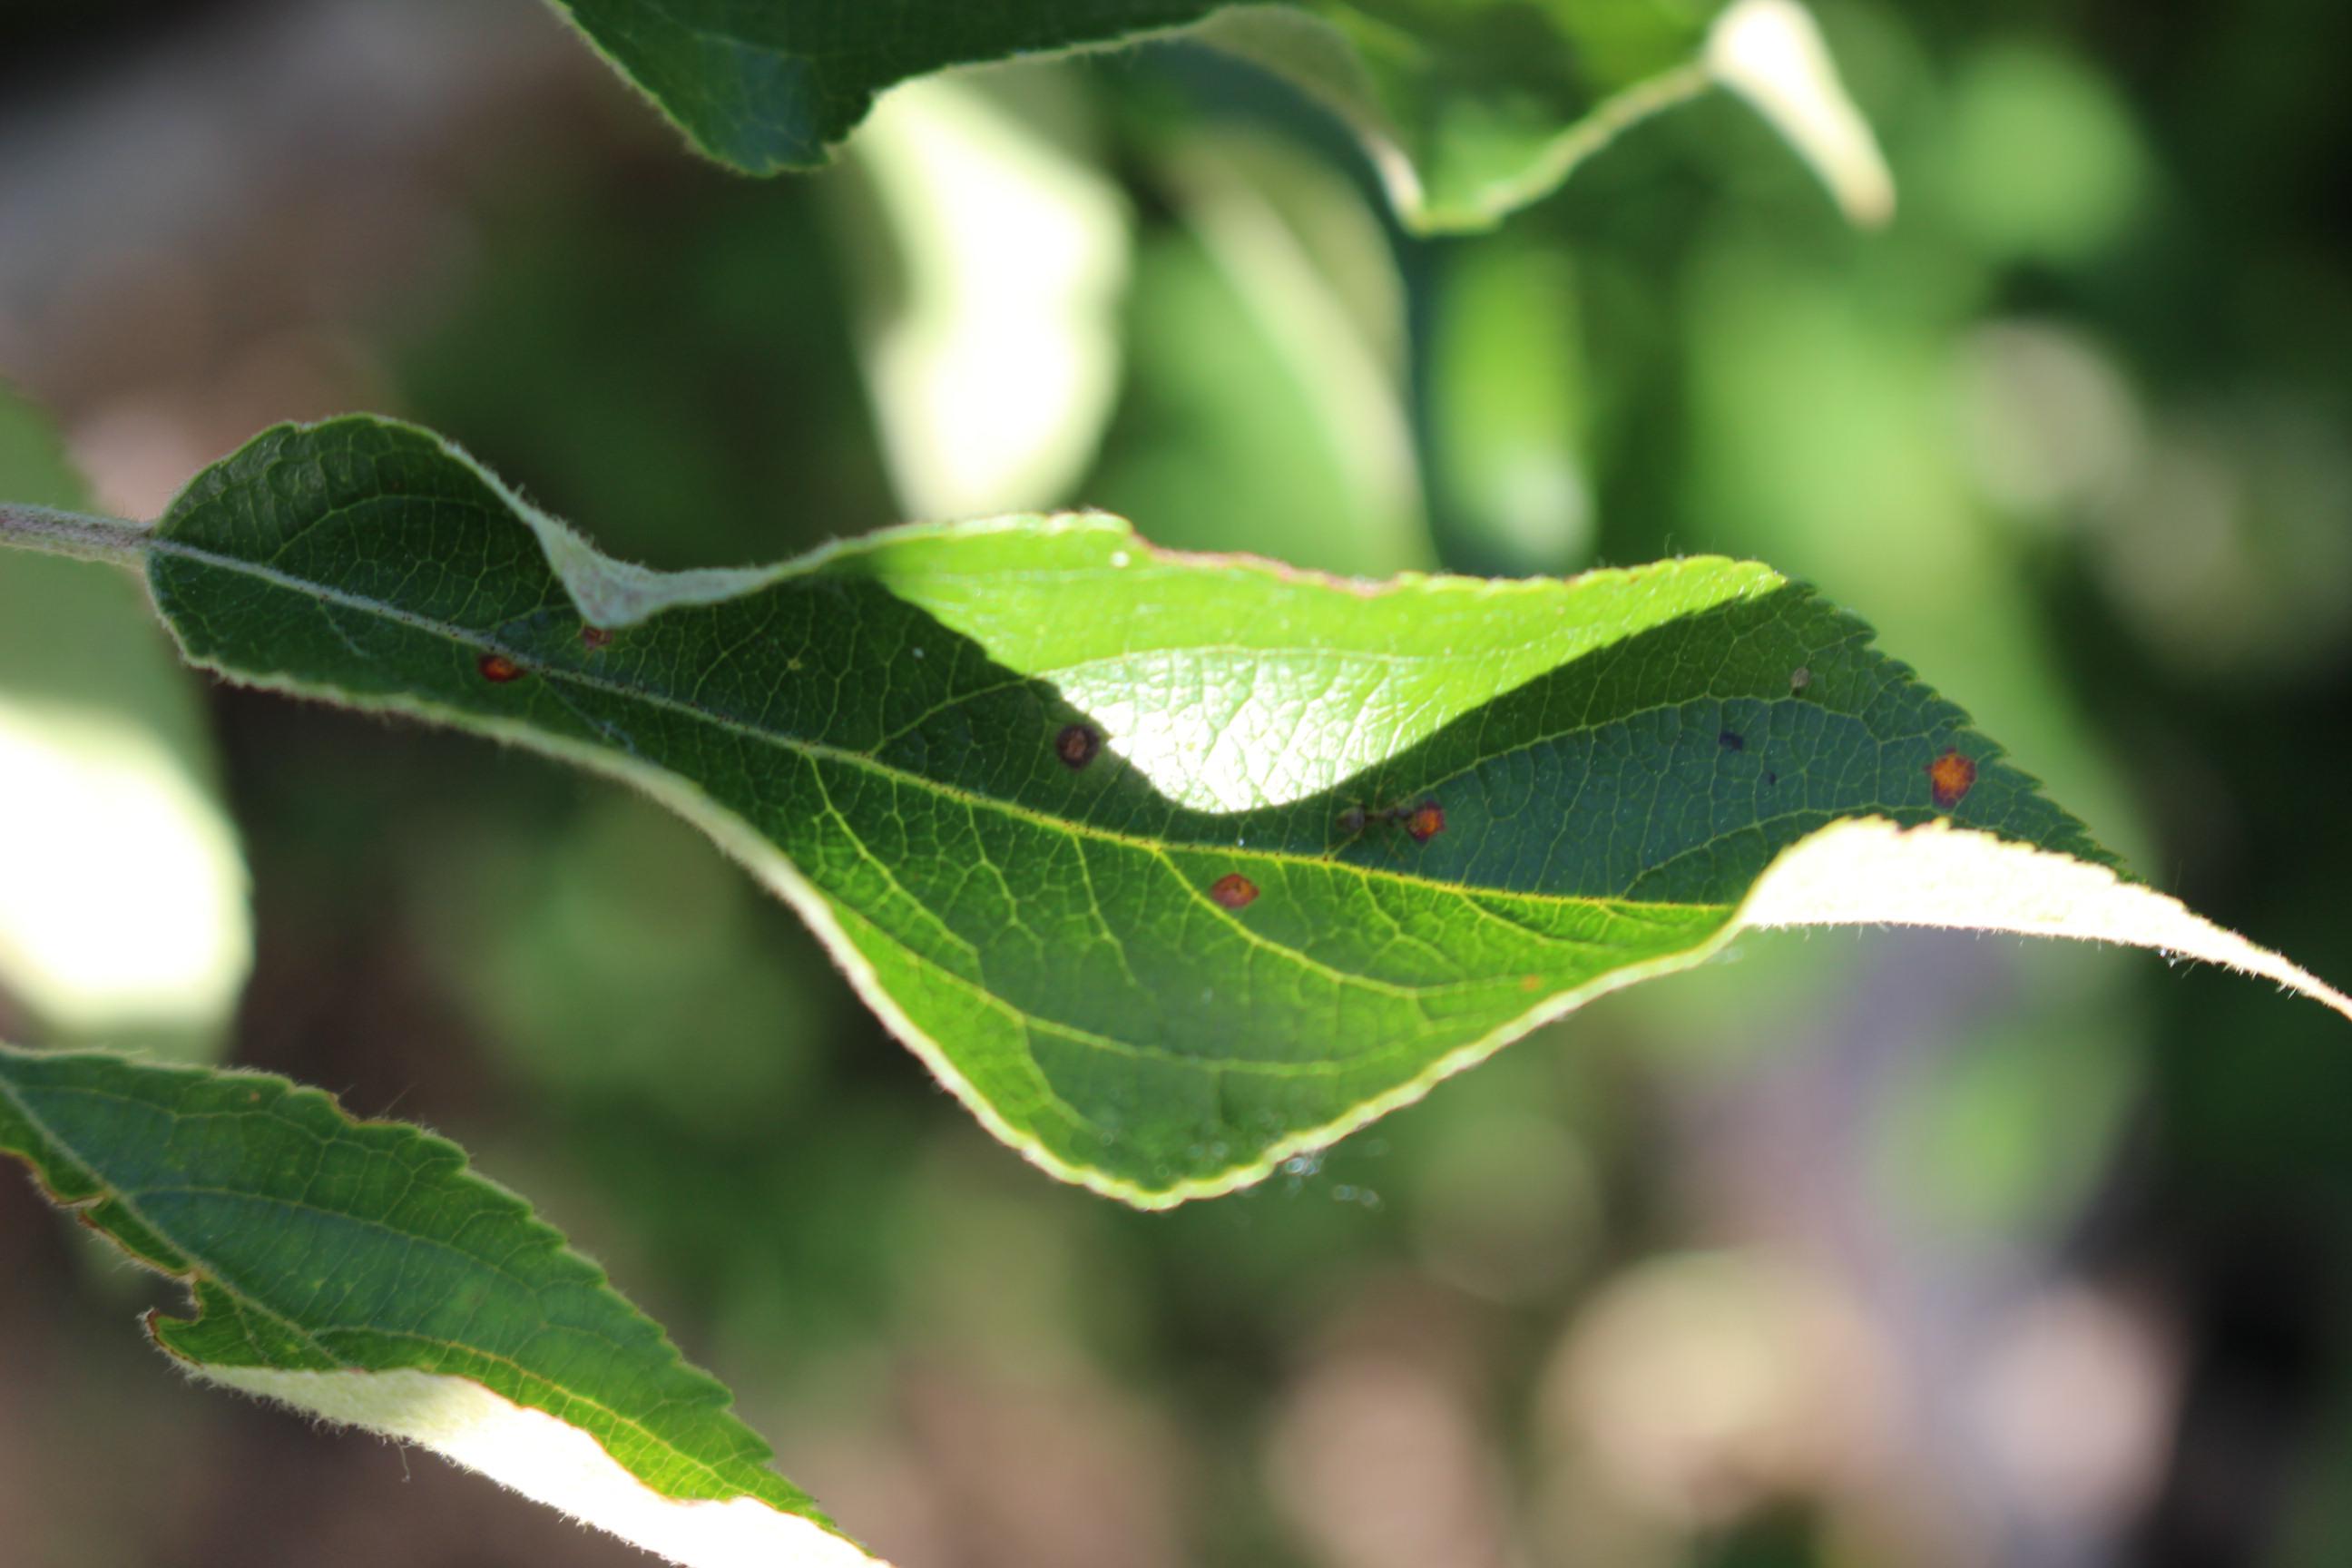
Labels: rust